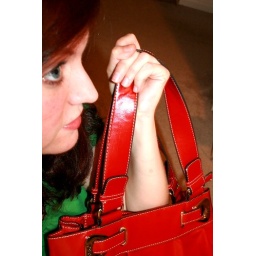
I searched and searched the mall over until I found THIS red bag at New York and Co.  Love it!